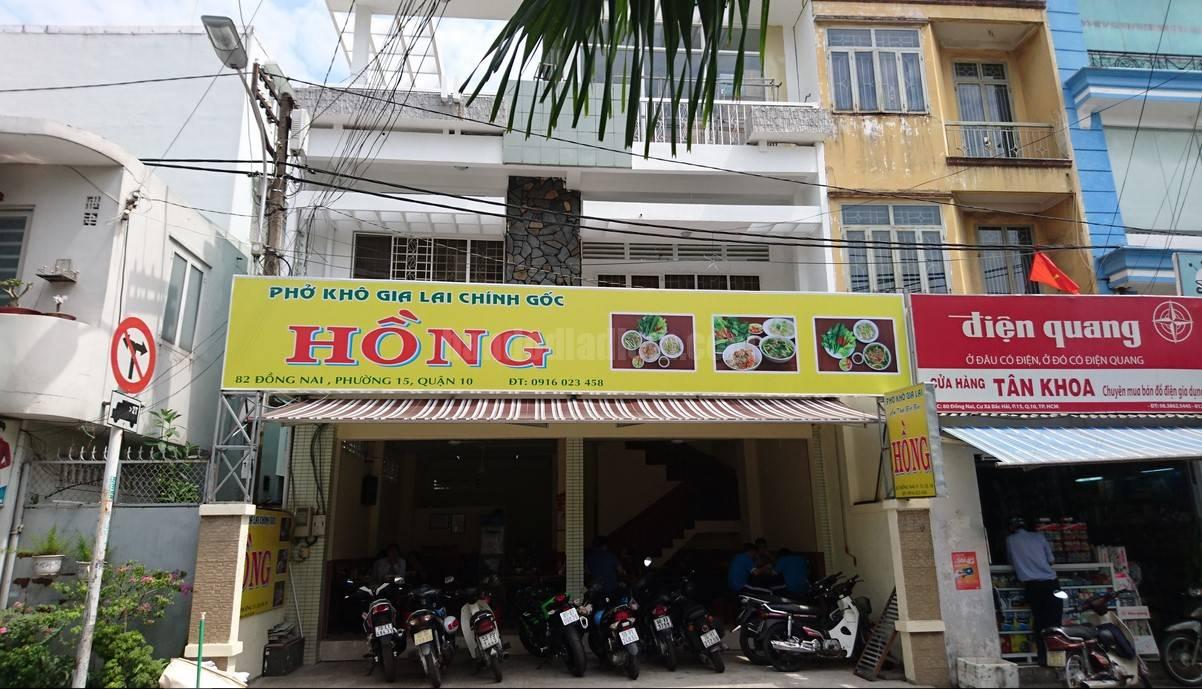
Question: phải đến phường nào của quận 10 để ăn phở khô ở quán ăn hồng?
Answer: phường 15